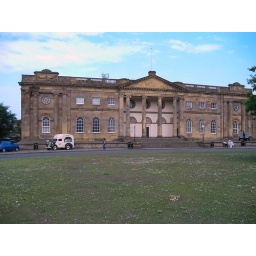
Old style ice cream van in York. Nice building too.